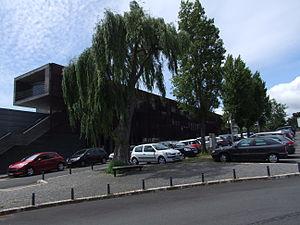
Ponta Delgada, Açores, Portugal